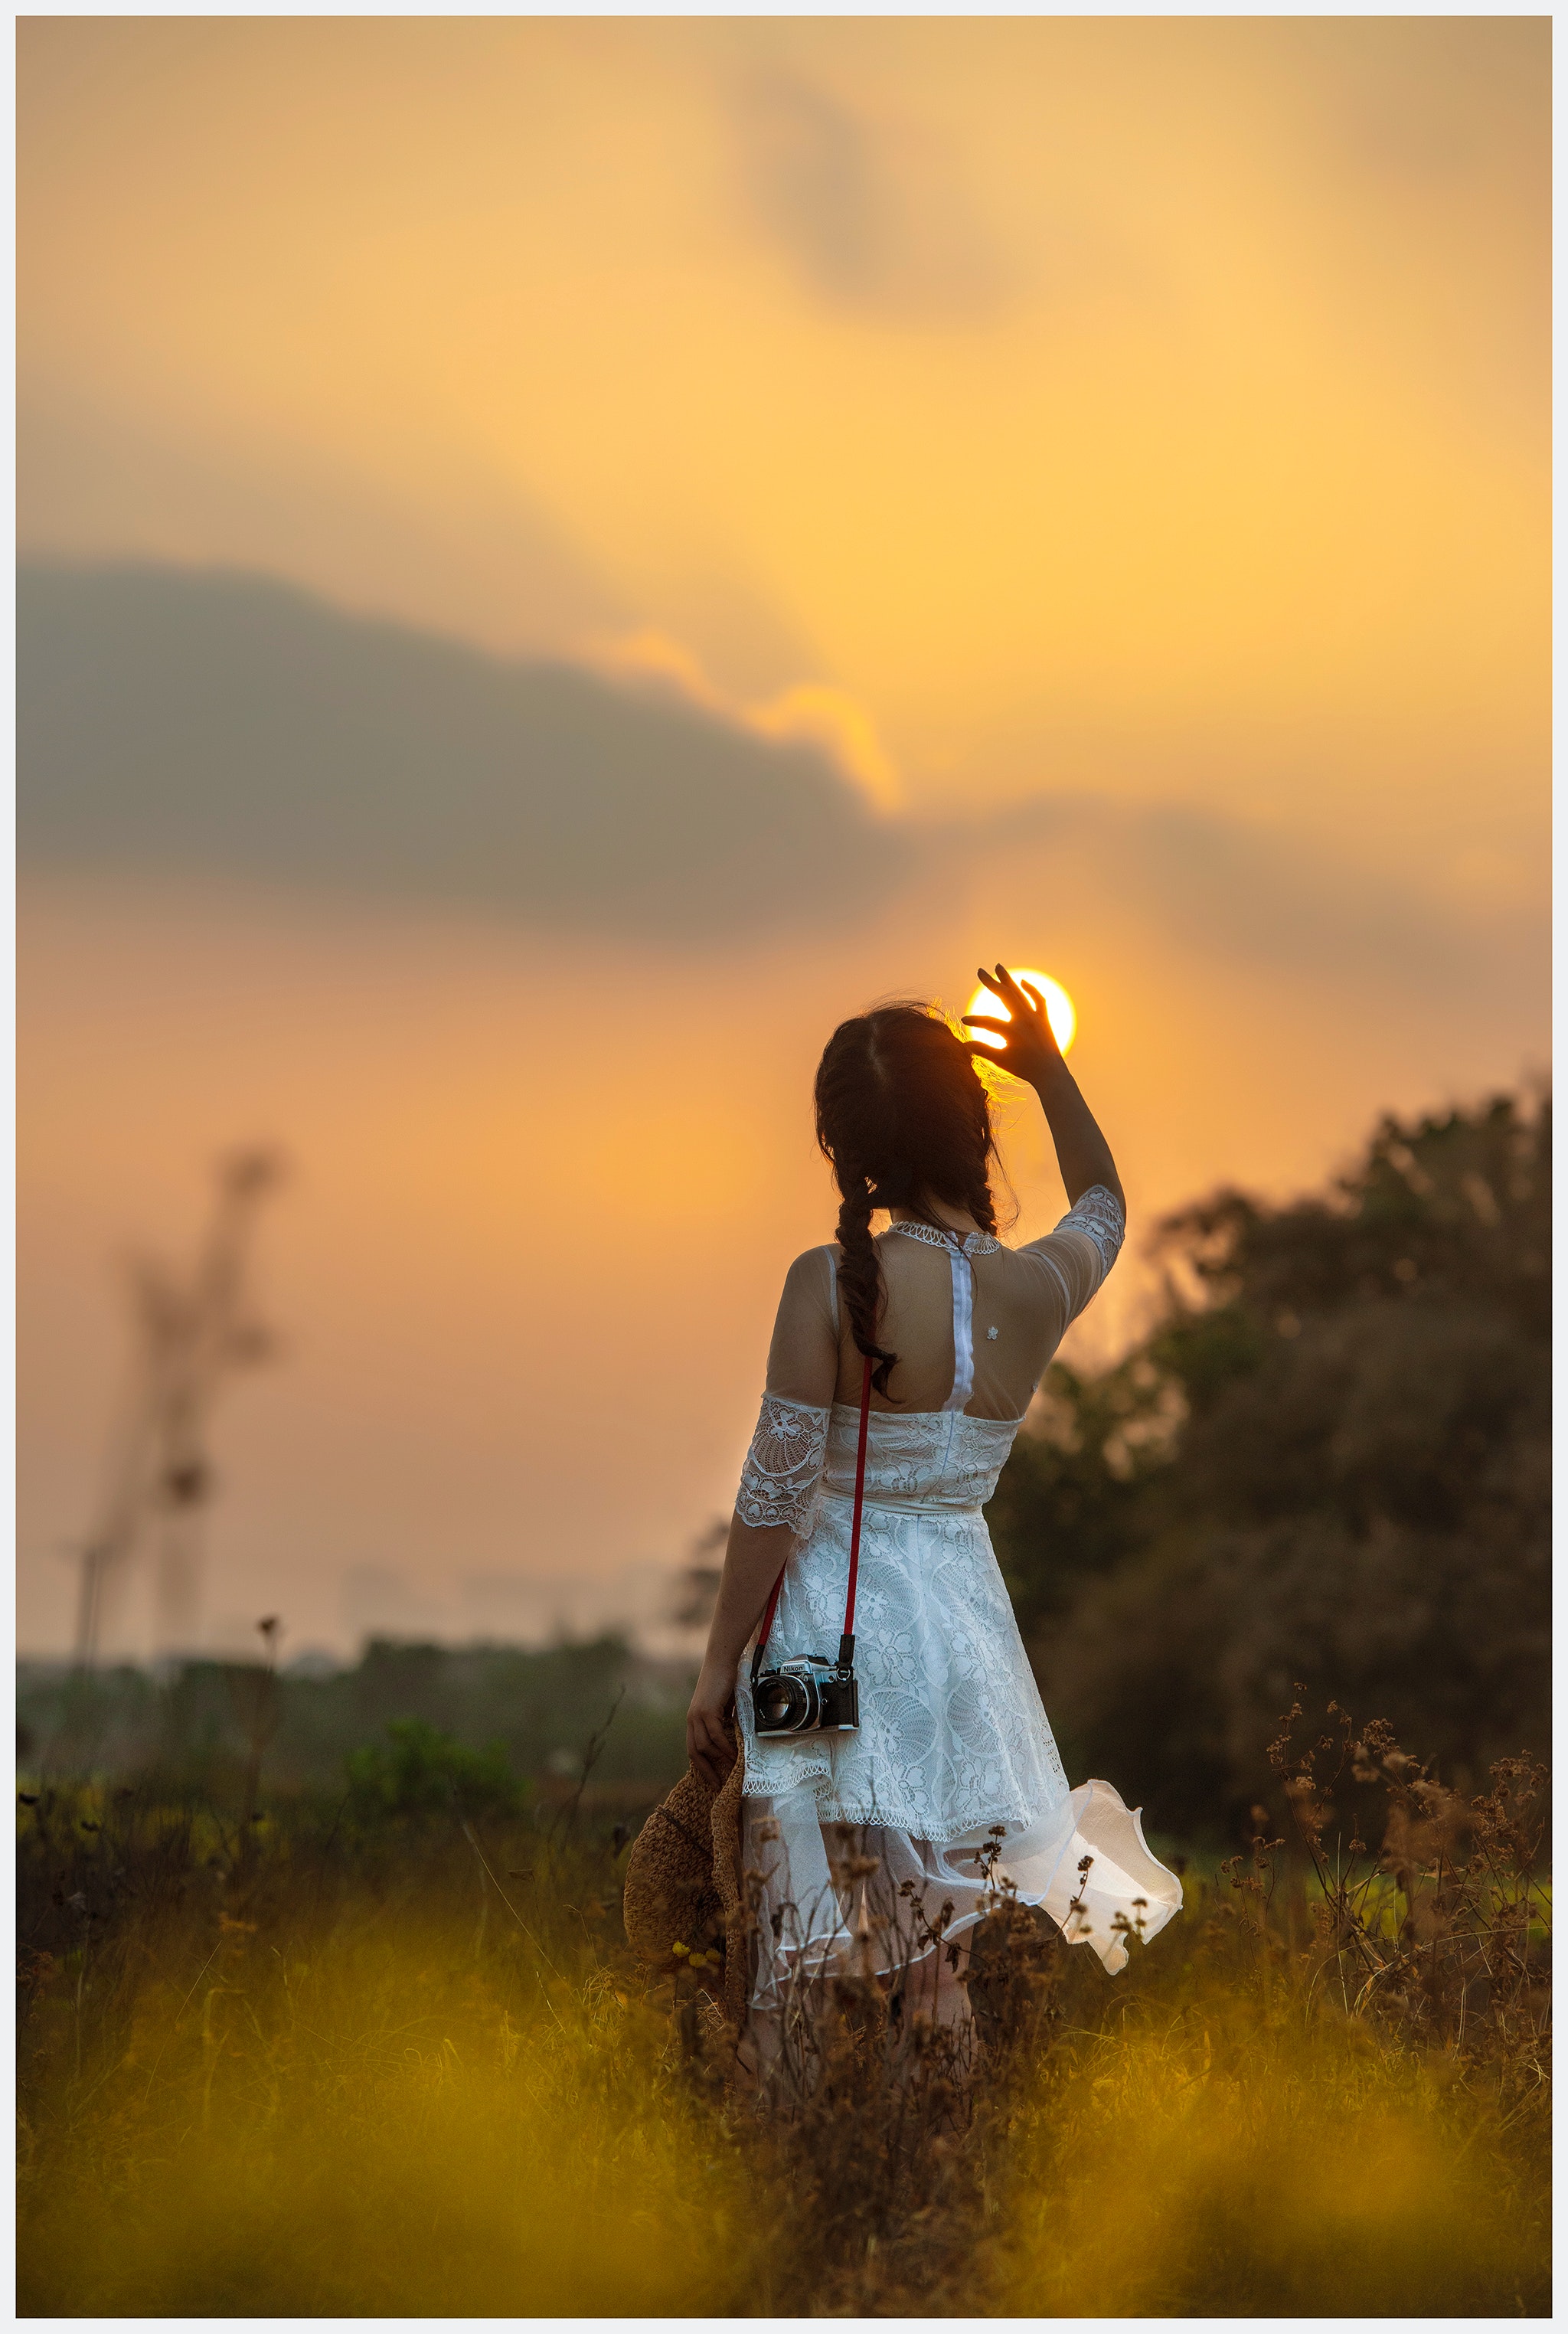
woman, sky, cloud, People in nature, plant, flash photography, happy, hat, sunlight, gesture, grass, natural landscape, sunrise, grassland, morning, landscape, meadow, sunset, grass family, flower, prairie, backlighting, field, horizon, evening, stock photography, lens flare, romance, portrait photography, reflection, child, dusk, fun, photo shoot, love, afterglow, portrait, wildflower, sitting, sun